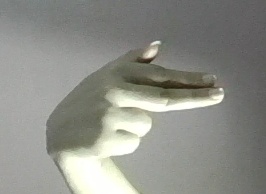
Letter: ghain